Pink Floyd

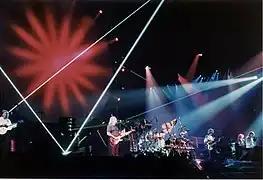
Pink Floyd in 1989 on the "Momentary Lapse of Reason" tour

After a tour of the UK performing "Dark Side", Pink Floyd returned to the studio in January 1975 and began work on their ninth studio album, "Wish You Were Here". Parsons declined an offer to continue working with them, becoming successful in his own right with the Alan Parsons Project, and so the band turned to Brian Humphries. Initially, they found it difficult to compose new material; the success of "The Dark Side of the Moon" had left Pink Floyd physically and emotionally drained. Wright later described these early sessions as "falling within a difficult period" and Waters found them "tortuous". Gilmour was more interested in improving the band's existing material. Mason's failing marriage affected his mood, which interfered with his drumming.